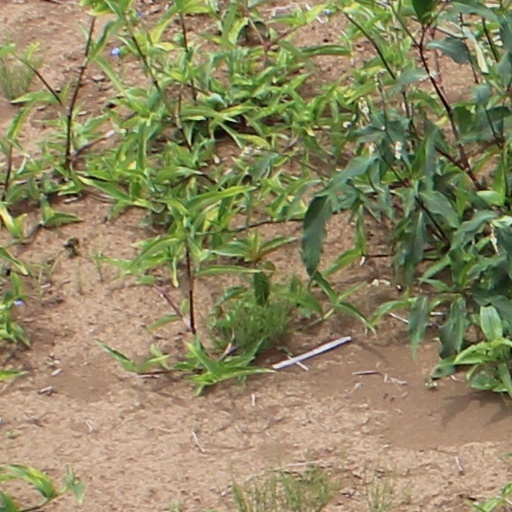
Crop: wheat